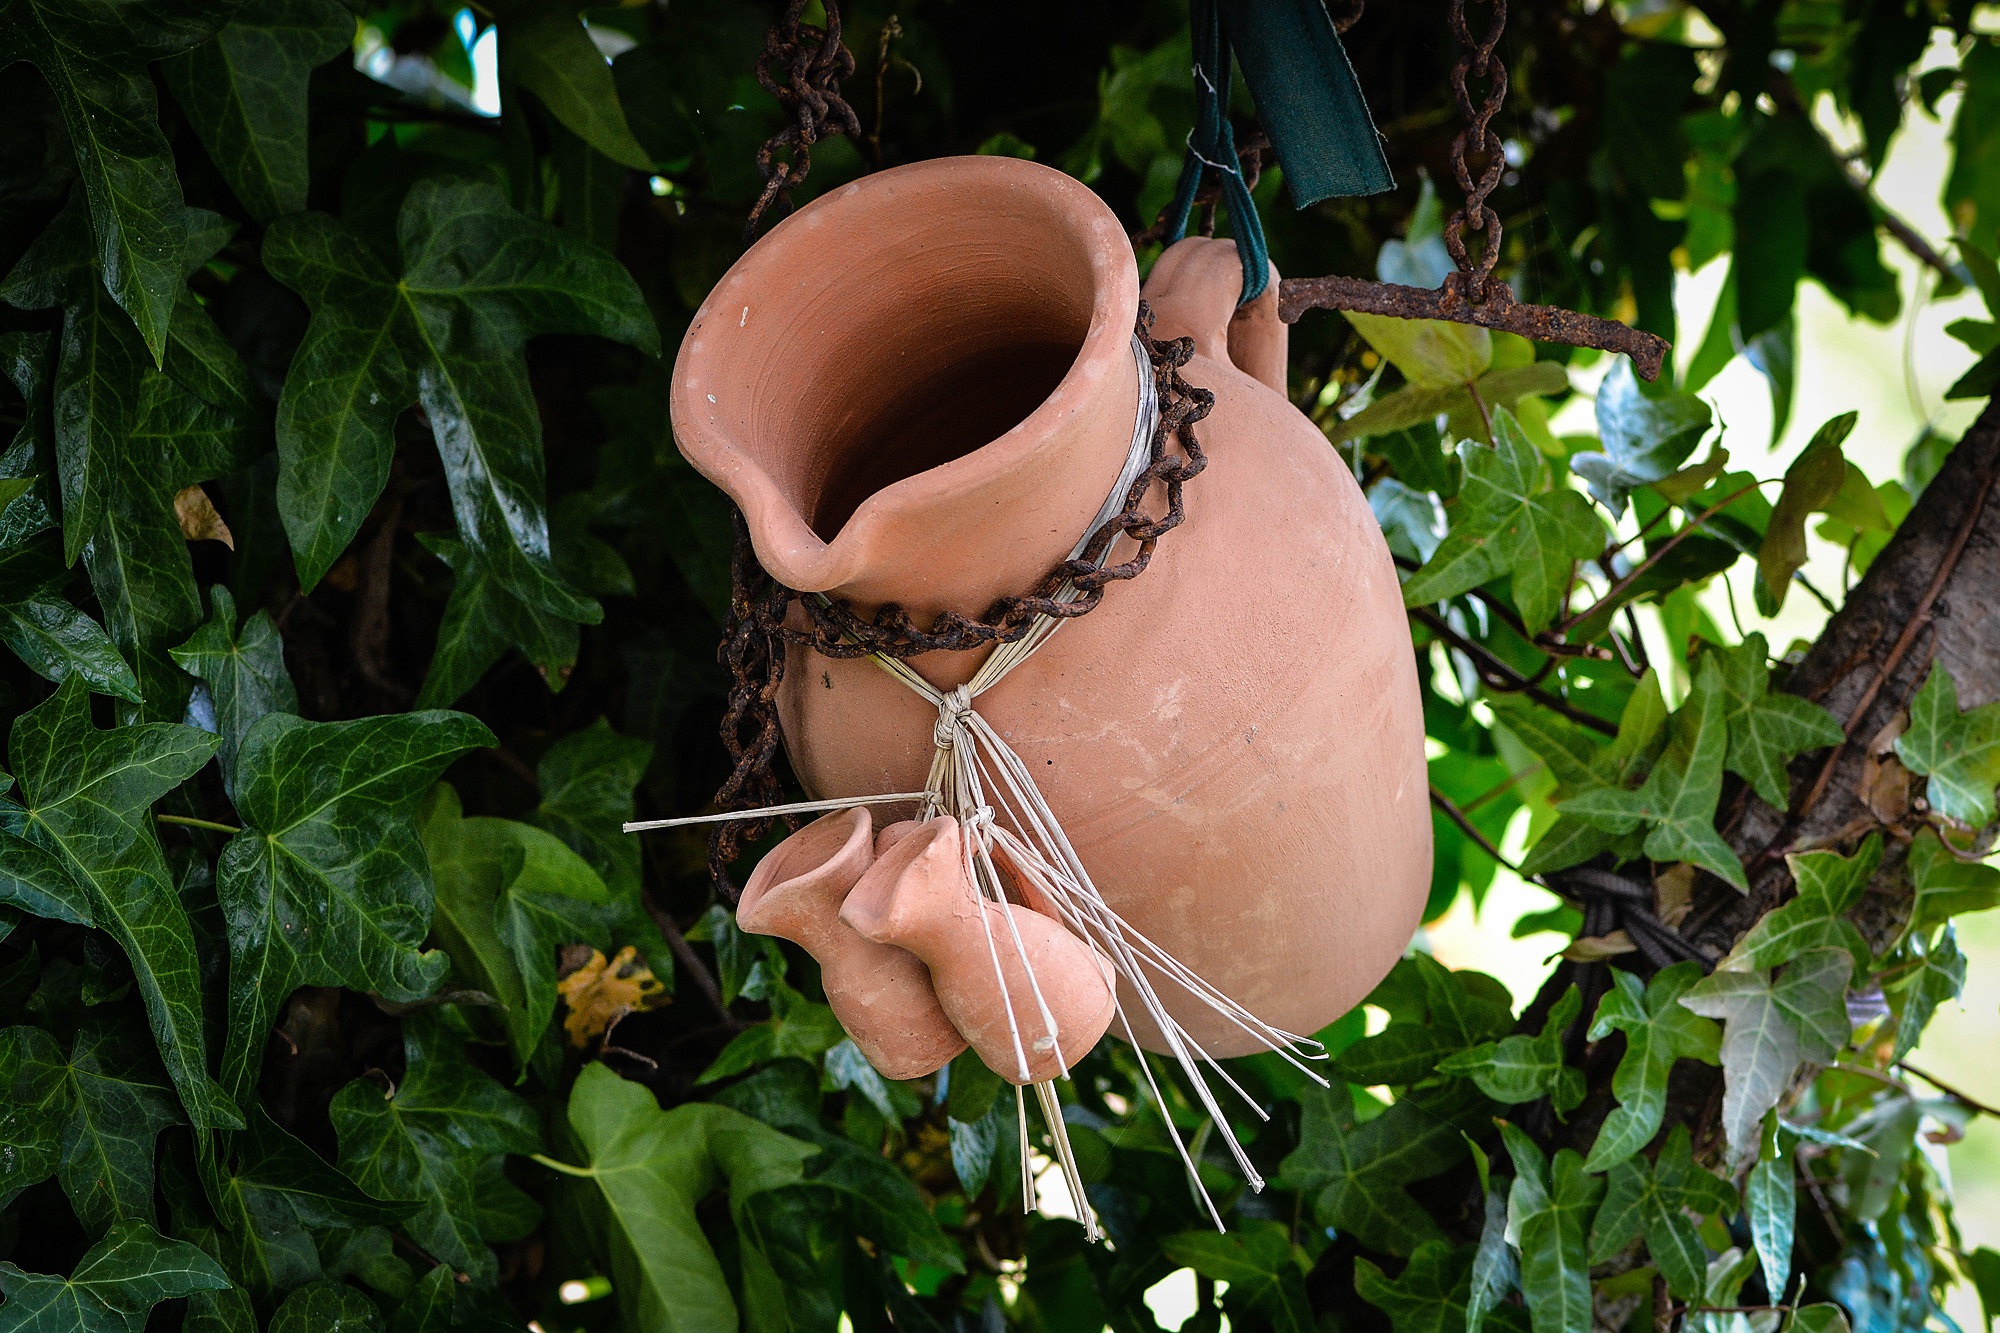
hand, nature, forest, grass, leaf, flower, jar, decoration, green, jungle, ivy, garden, close, flora, leaves, habitat, krug